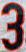
Number: 3